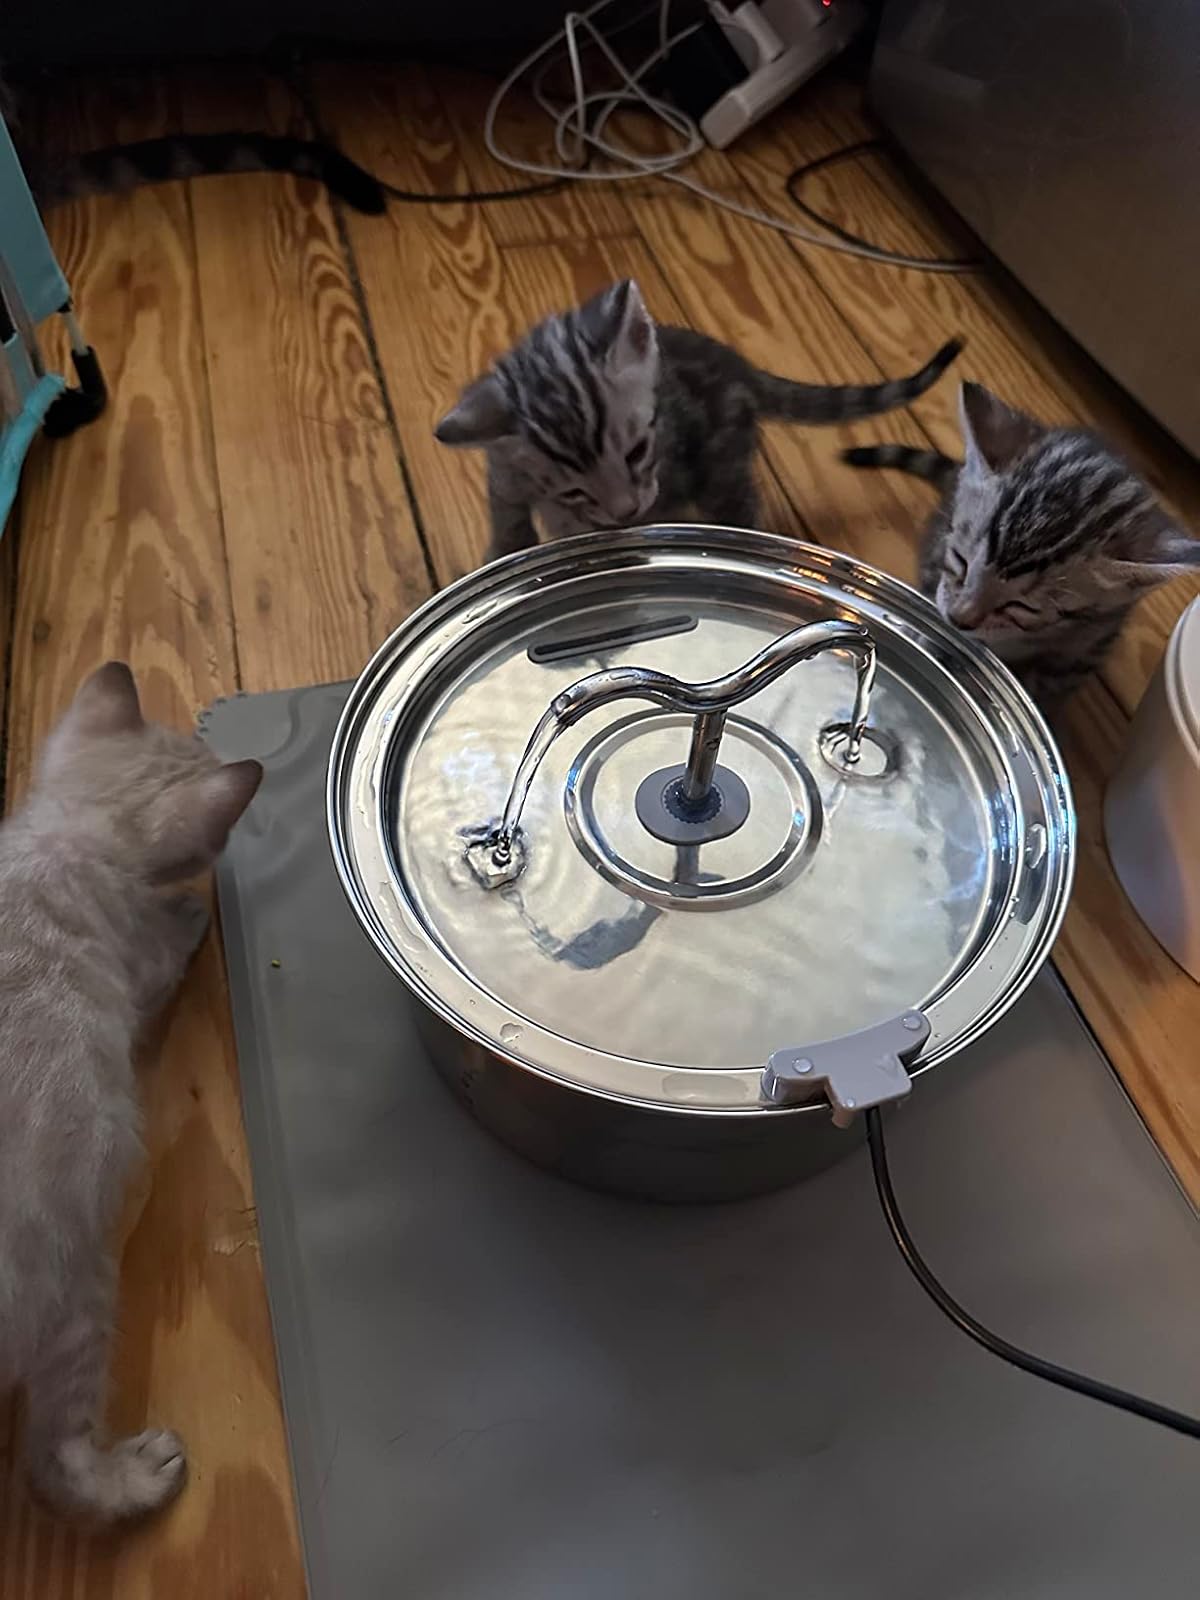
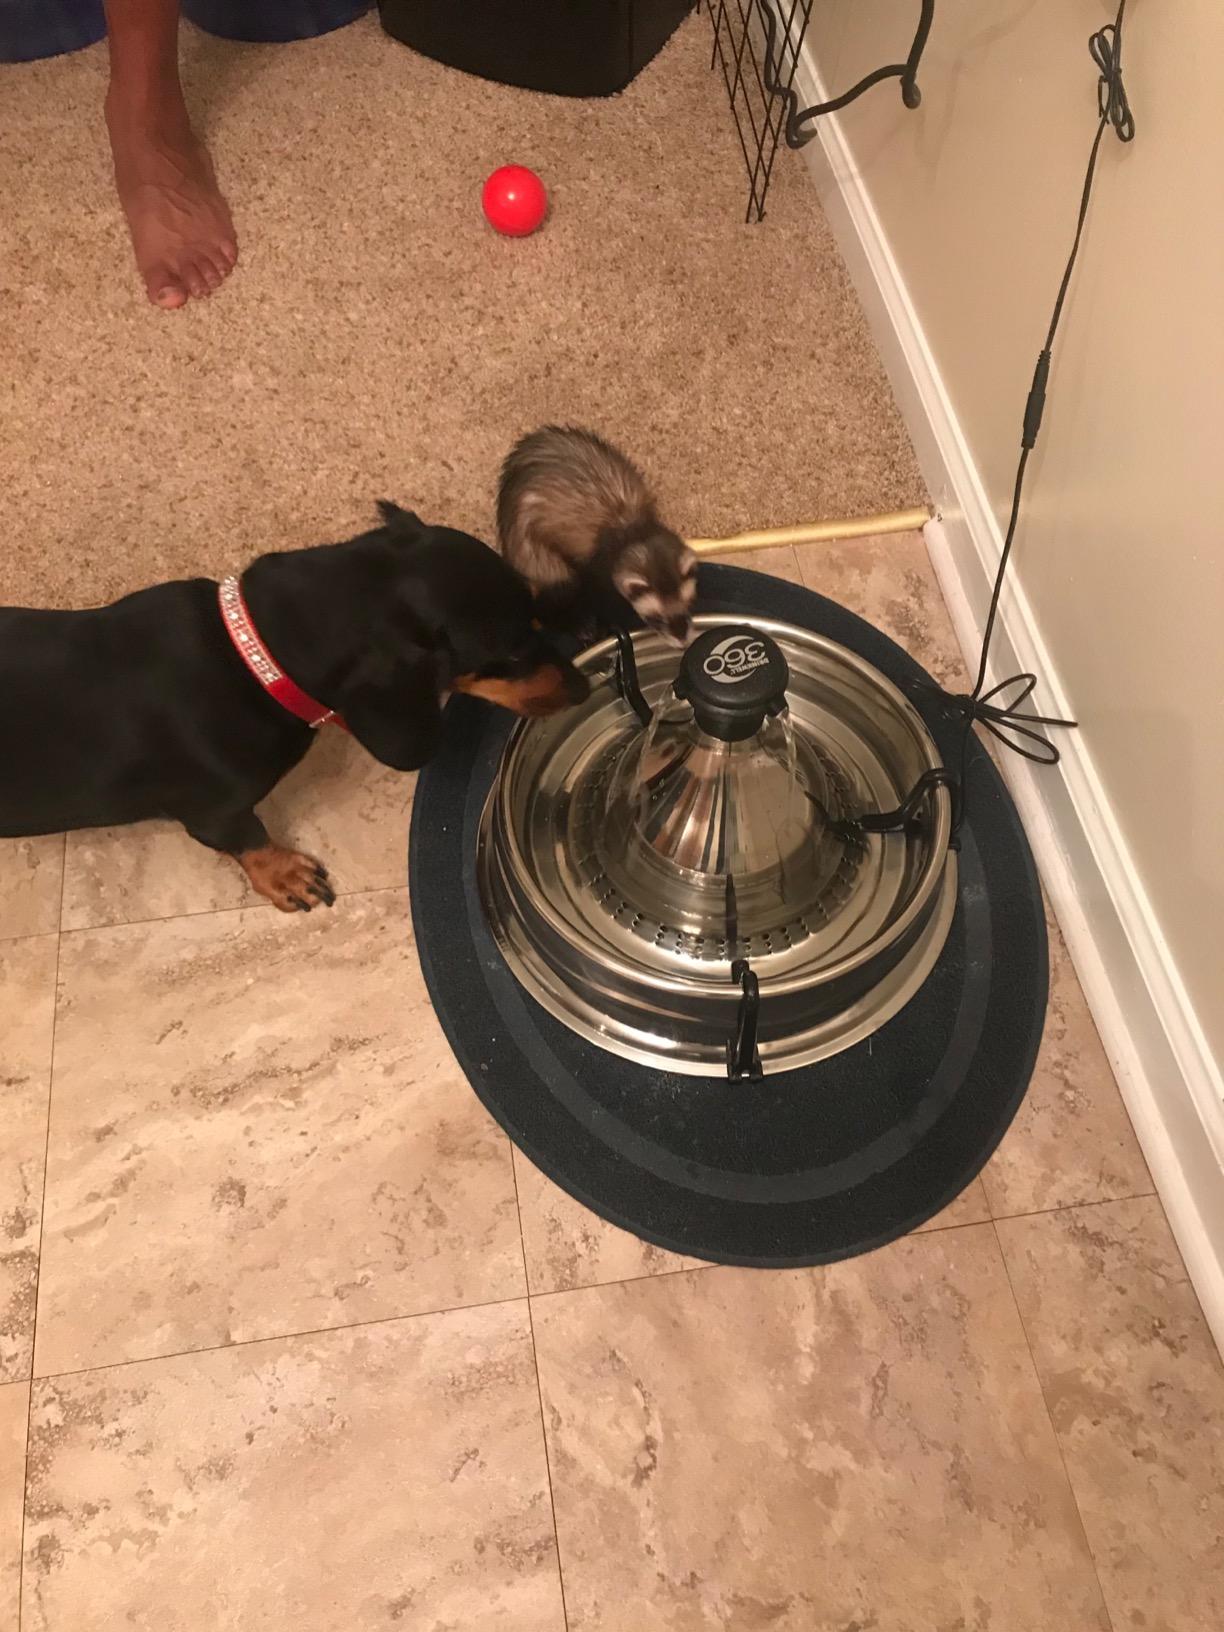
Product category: items_bowl
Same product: no